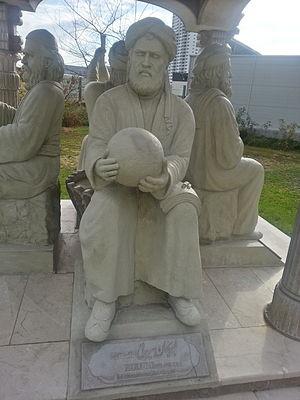
Al-Bīrūnī, Afzal Muḥammad ibn Aḥmad Abū al-Reḥān est un érudit persan. Mathématicien, astronome, physicien, encyclopédiste, philosophe, astrologue, voyageur, historien, pharmacologue et précepteur, il contribua grandement aux domaines des mathématiques, philosophie, médecine et des sciences. Il est connu pour avoir étudié la thèse de la rotation de la Terre autour de son axe et sa révolution autour du Soleil.
Scholars Pavilion ou Scholars Chartagi est un monument donné par la République islamique d'Iran au Bureau des Nations unies à Vienne. L'architecture du monument est une combinaison d'architecture islamique et d'architecture achéménide. Les statues de quatre scientifiques iraniens célèbres, Omar Khayyam, Al-Biruni, Rhazès et Avicenne se trouvent dans le pavillon. Ce monument a été donné en juin 2009 à l'occasion des développements pacifiques de l'Iran en science. Ce monument a été conçu par L'ingénieur Iranien, Alireza Nazem Alroaya et construit par Sadeh Architecture City Construction.